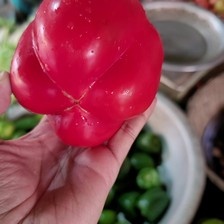
Label: capsicum